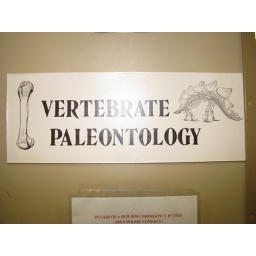
This sign is posted on the door to the special collections room behind-the-scenes at the Academy of Natural Sciences in Philadelphia.